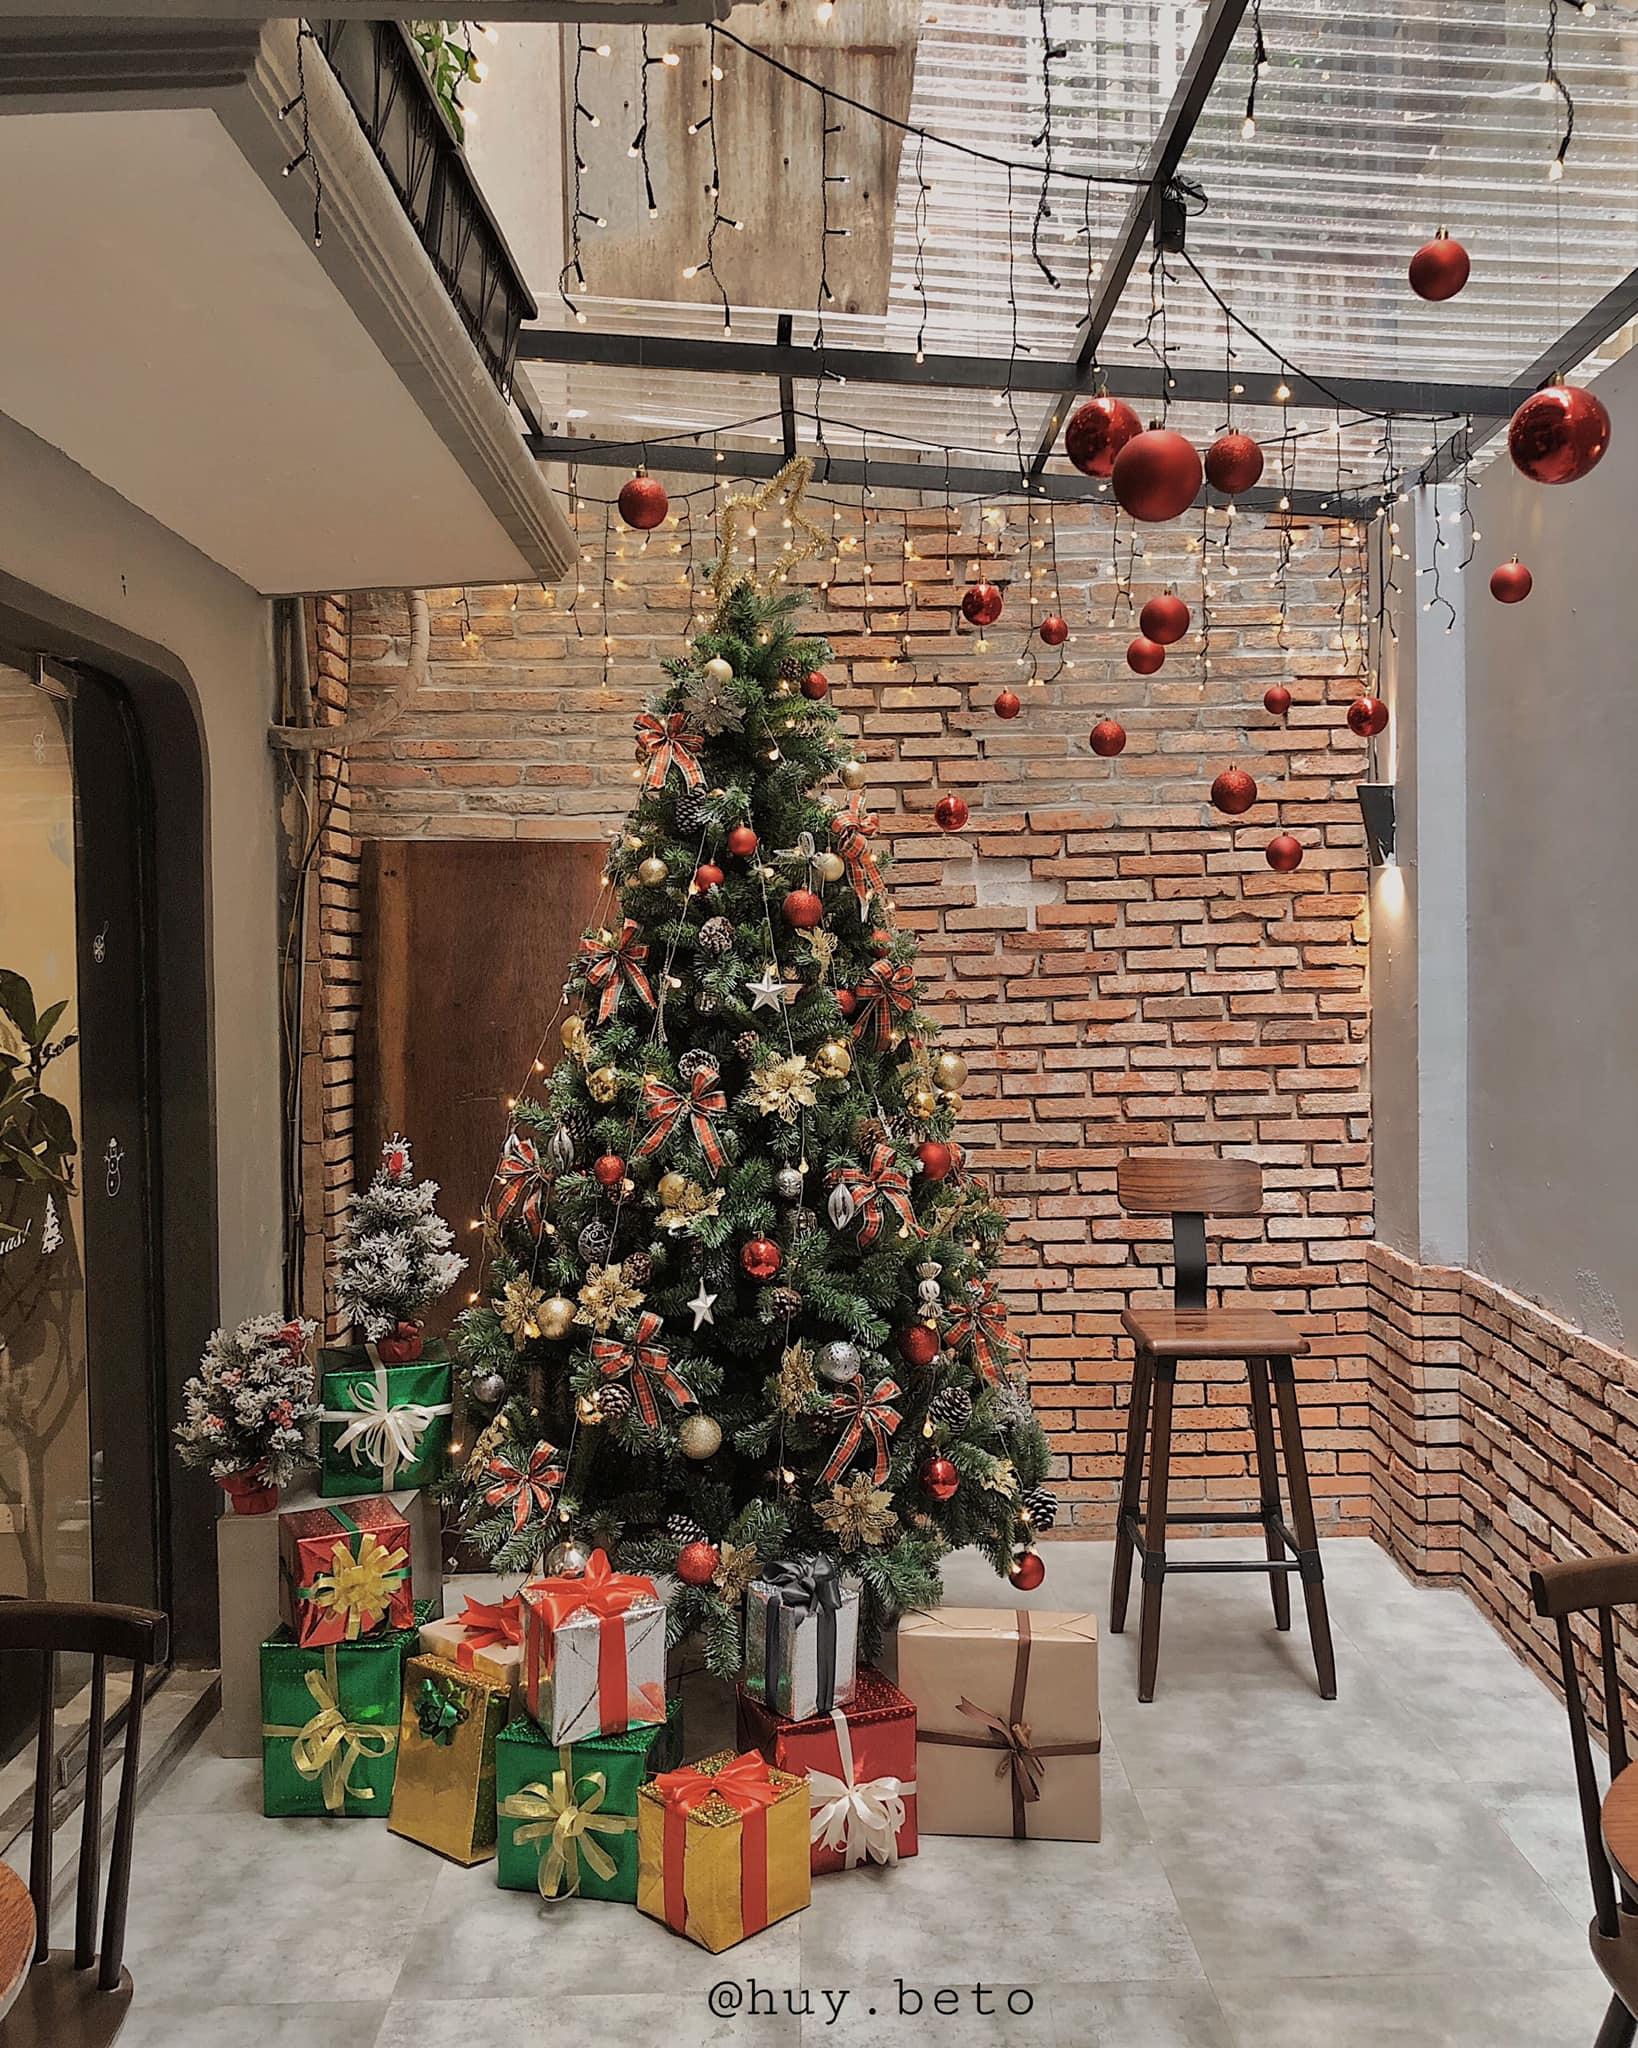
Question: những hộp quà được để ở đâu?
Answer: ở xung quanh cây thông noel